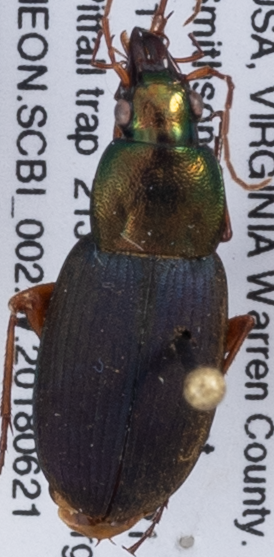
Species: Chlaenius emarginatus
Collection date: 2018-06-21
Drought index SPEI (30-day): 1.85
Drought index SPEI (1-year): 0.776
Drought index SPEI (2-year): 0.944